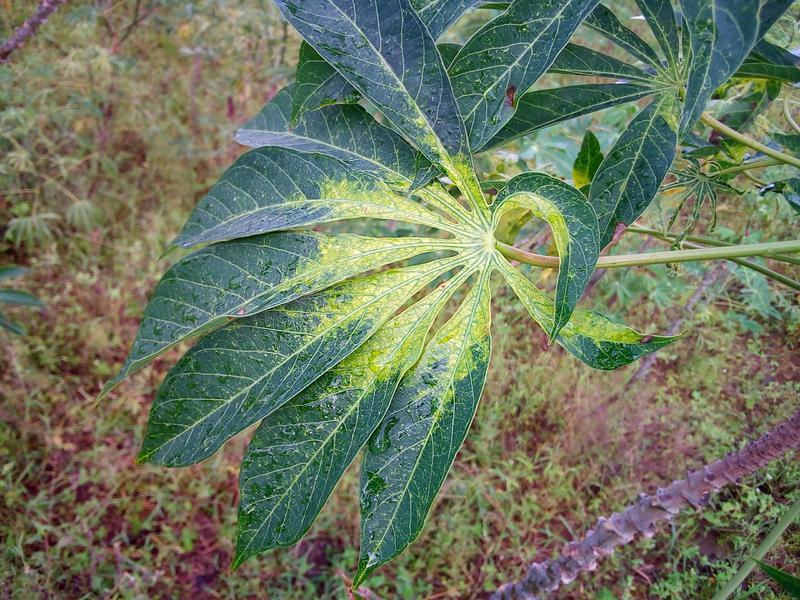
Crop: cassava
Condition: mosaic_disease